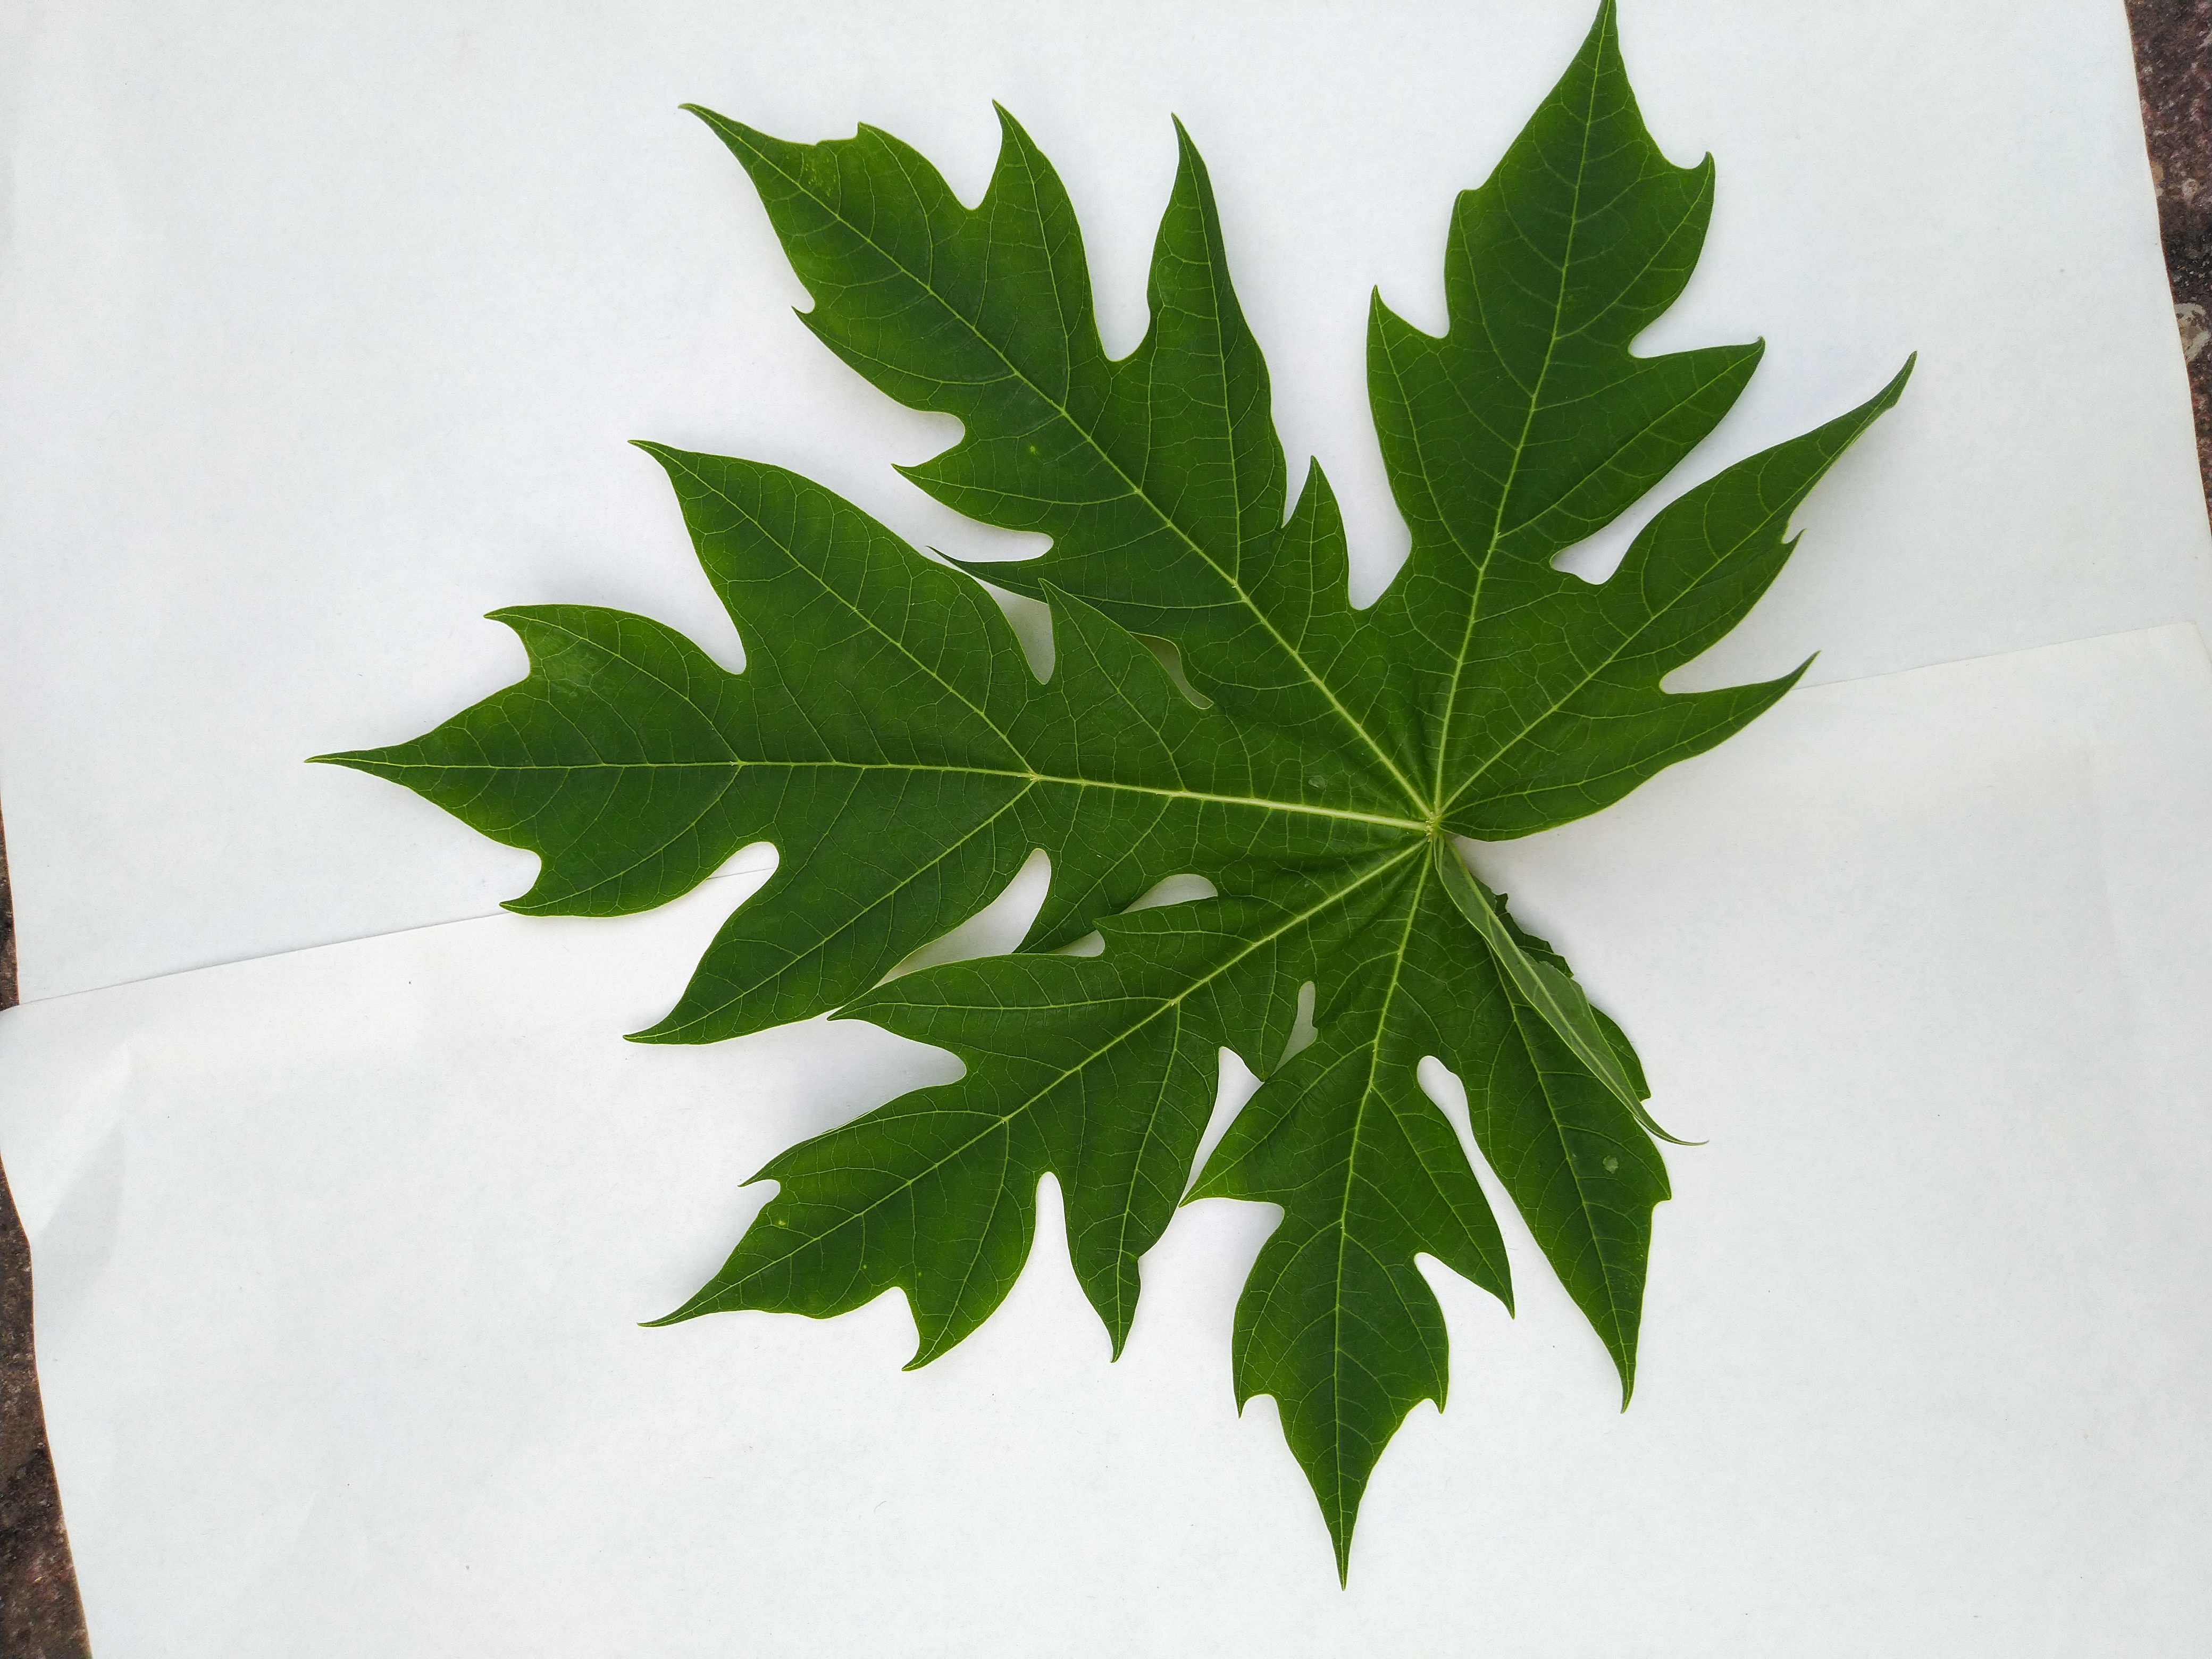
Plant: Papaya